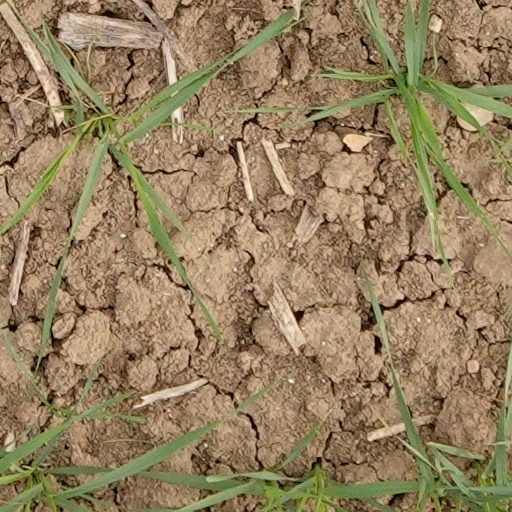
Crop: wheat